Lytton Strachey

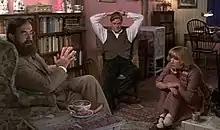
Jonathan Pryce as Strachey, Steven Waddington as Ralph Partridge and Emma Thompson as Dora Carrington in the film "Carrington"

His first great success, and his most famous achievement, was "Eminent Victorians" (1918), a collection of four short biographies of Victorian heroes. Unlike any biography of its time, "Eminent Victorians" examines the career and psychology of historical figures by using literary devices such as paradox, antithesis, hyperbole, and irony. This work was followed by another in the same style, "Queen Victoria" (1921).